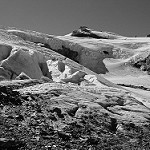
Label: B & W